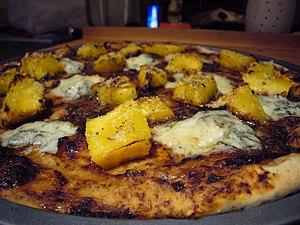
Dolcelatte est un fromage italien à pâte persillée. Ce fromage est fabriqué à partir de lait de vache et a un goût sucré